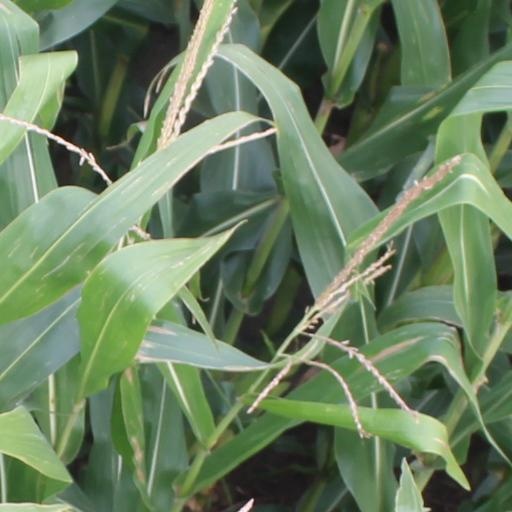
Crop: maize; corn